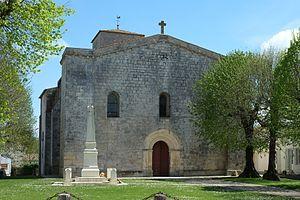
Église de la Transfiguration Saint-Sauveur-d'Aunis Charente-Maritime France This building is inscrit au titre des Monuments Historiques. It is indexed in the Base Mérimée, a database of architectural heritage maintained by the French Ministry of Culture,
Saint-Sauveur-d'Aunis est une commune du sud-ouest de la France située dans le département de la Charente-Maritime. Ses habitants sont appelés les Liguriens ou Saint-Sauveuriens et les Liguriennes ou Saint-Sauveuriennes.